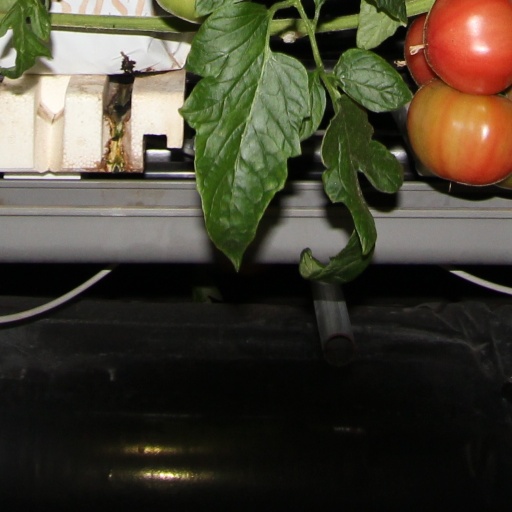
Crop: tomato